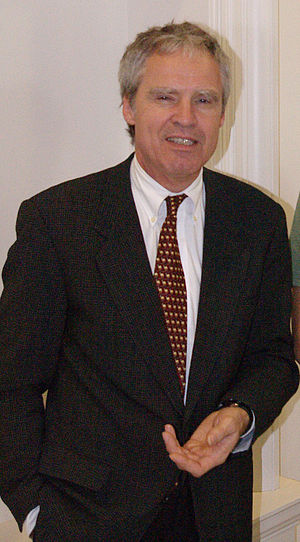
Horst L. Störmer
Horst Ludwig Störmer er en tysk fysiker og professor emeritus på Columbia University. Han modtog nobelprisen i fysik i 1998 sammen med Daniel Tsui og Robert Laughlin "for deres opdagelse af en ny form for kvantumfluid med fraktioneret ladet excitering". Han og Tsui arbejdede på Bell Labs da de lavede eksperimentet, som demonstrerede effekten.